Jayyous

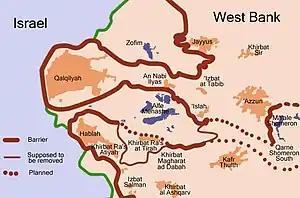
Portion of West Bank showing Jayyus, and Qalqilya and Hableh enclaves

Since the Six-Day War in 1967, Jayyus has been under Israeli occupation.